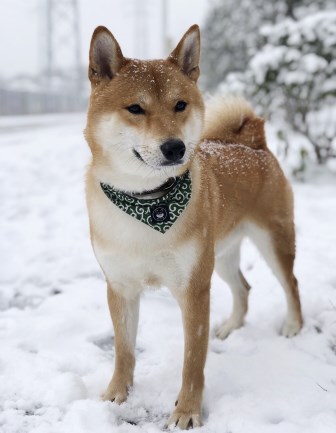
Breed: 1043-n000001-Shiba_Dog